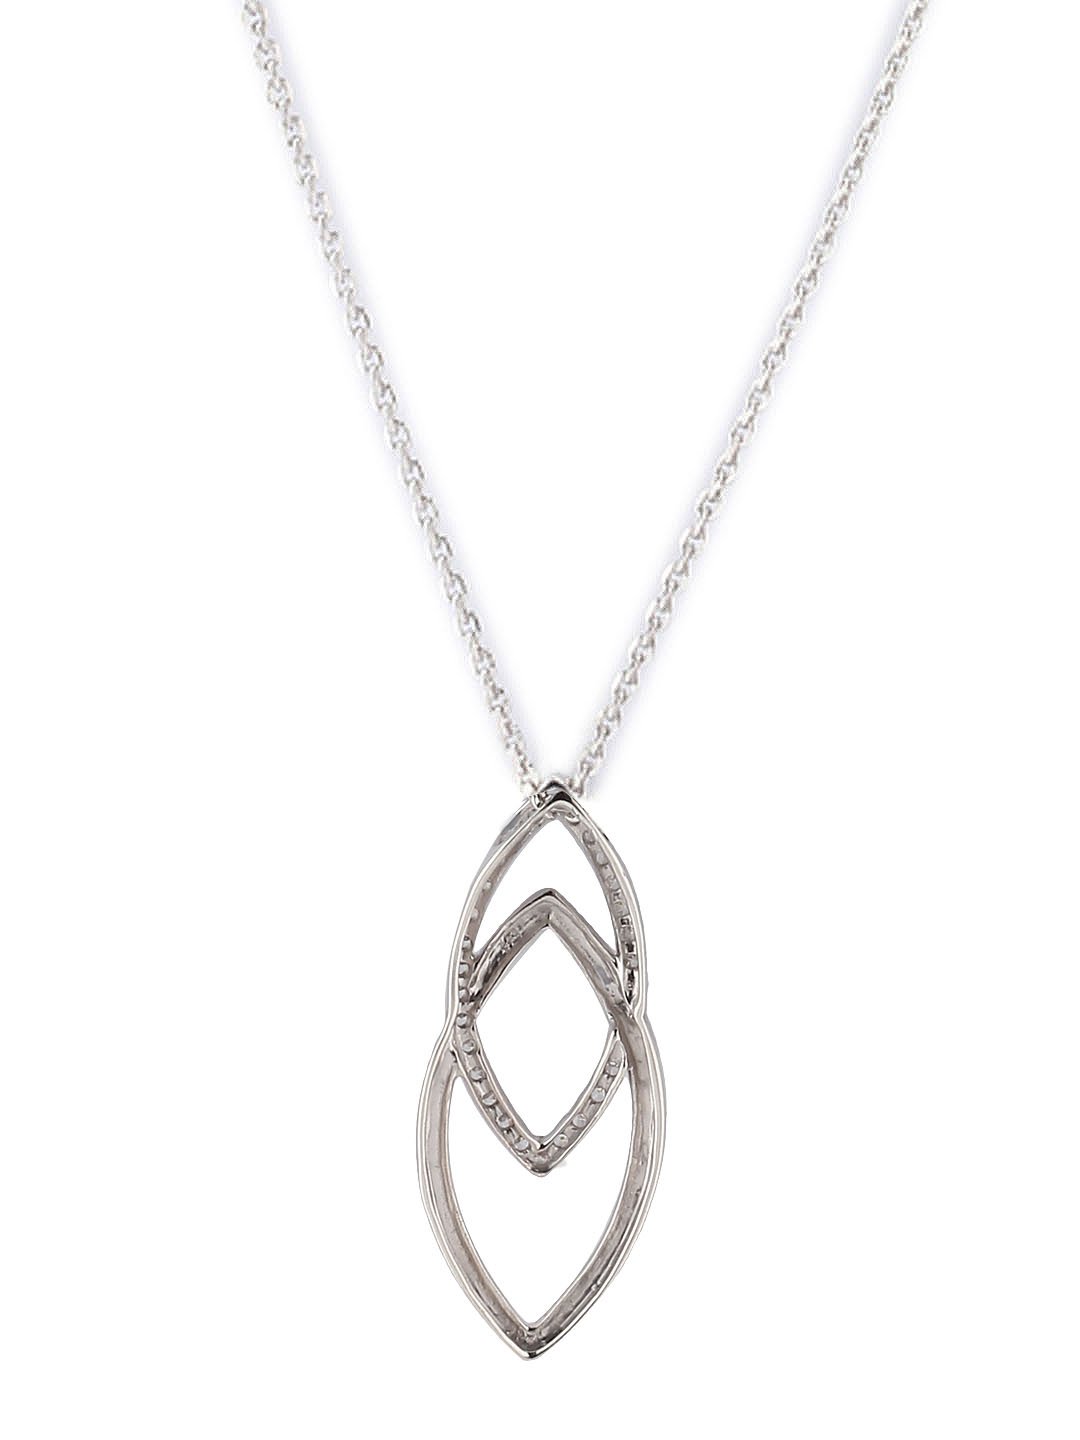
Lucera Silver Pendant With Chain
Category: Accessories / Jewellery / Pendant
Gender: Women
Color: Silver
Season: Summer 2013
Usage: Casual